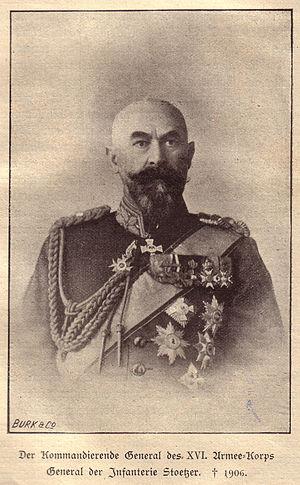
Cette page concerne les événements qui se sont produits durant l'année 1906 en Lorraine.
Louis Stoetzer était un général prussien, commandant et gouverneur de la place forte de Metz.